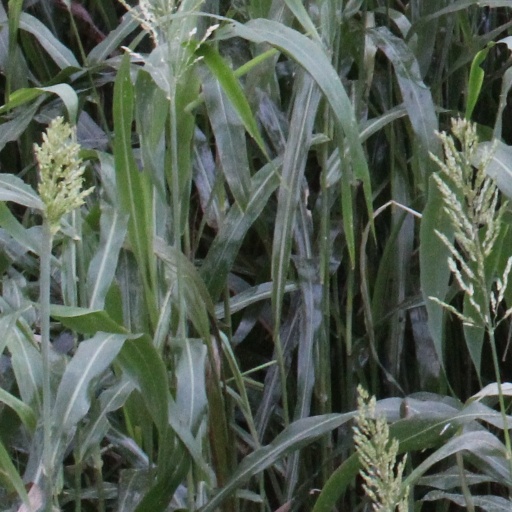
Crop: sorghum